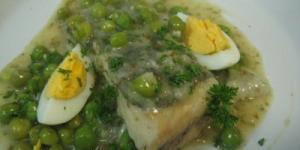
rodaballo en salsa verde